Acrocanthosaurus

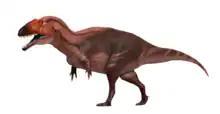
Life restoration

The most notable feature of "Acrocanthosaurus" was its row of tall neural spines, located on the vertebrae of the neck, back, hips, and upper tail, which could be more than 2.5 times the height of the vertebrae from which they extended. Other dinosaurs also had high spines on the back, sometimes much higher than those of "Acrocanthosaurus". For instance, the African genus "Spinosaurus" had spines nearly tall, about 11 times taller than the bodies of its vertebrae. The lower spines of "Acrocanthosaurus" had attachments for powerful muscles like those of modern bison, probably forming a tall, thick ridge down its back. The function of the spines remains unknown, although they may have been involved in communication, fat storage, muscle, or temperature control. All of its cervical (neck) and dorsal (back) vertebrae had prominent depressions (pleurocoels) on the sides, while the caudal (tail) vertebrae bore smaller ones. This is more similar to carcharodontosaurids than to "Allosaurus".